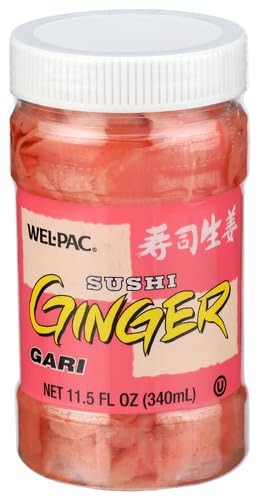
Item Name: Wel​-Pa​c Sushi Shoga 11.5 oz (Pack of 12)
Bullet Point 1: Add authentic flavor to your sushi with vibrant pickled ginger.
Bullet Point 2: Convenient 12-pack ensures you're always stocked for sushi nights.
Bullet Point 3: Perfectly complements your favorite sushi rolls and dishes.
Product Description: Elevate your sushi experience with this delightful pack of sushi shoga, expertly crafted for culinary enthusiasts. Each 11.5 oz pack contains pickled ginger, renowned for its crisp texture and refreshing flavor, making it the perfect complement to your favorite sushi rolls and sashimis. Not only does it enhance the taste, but it also serves as a palate cleanser between different flavors, allowing you to fully appreciate each bite. The versatile 12-pack is ideal for both home chefs and restaurant owners alike, ensuring you always have this essential ingredient on hand. Enjoy the convenience of individually sealed containers that maintain freshness and flavor. These vibrant pink slices not only provide a tangy kick but also offer a wealth of health benefits, including anti-inflammatory properties. Bring the authentic taste of sushi bars to your table and delight friends and family with every meal.
Value: 138.0
Unit: Ounce

Price: 71.485